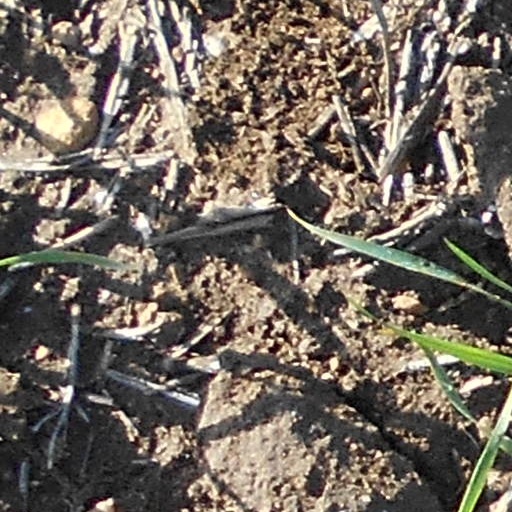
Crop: wheat